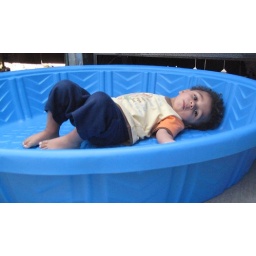
using kaley corgis swimming pool, no water in it yet, but he loves climbing in